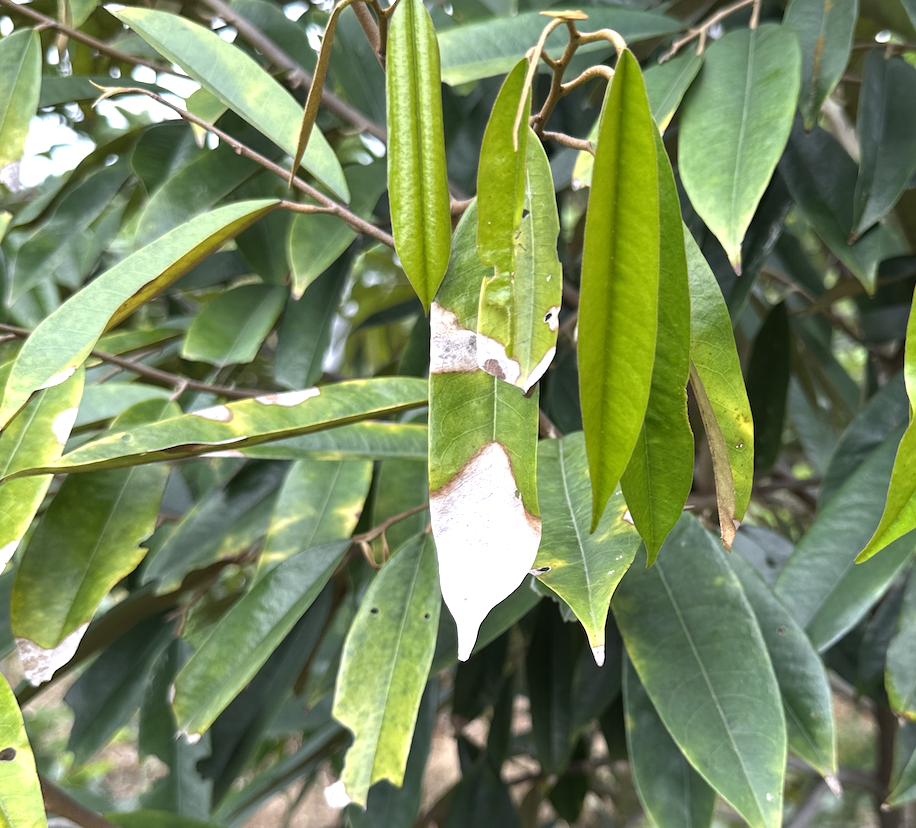
Label: anthracnose_disease